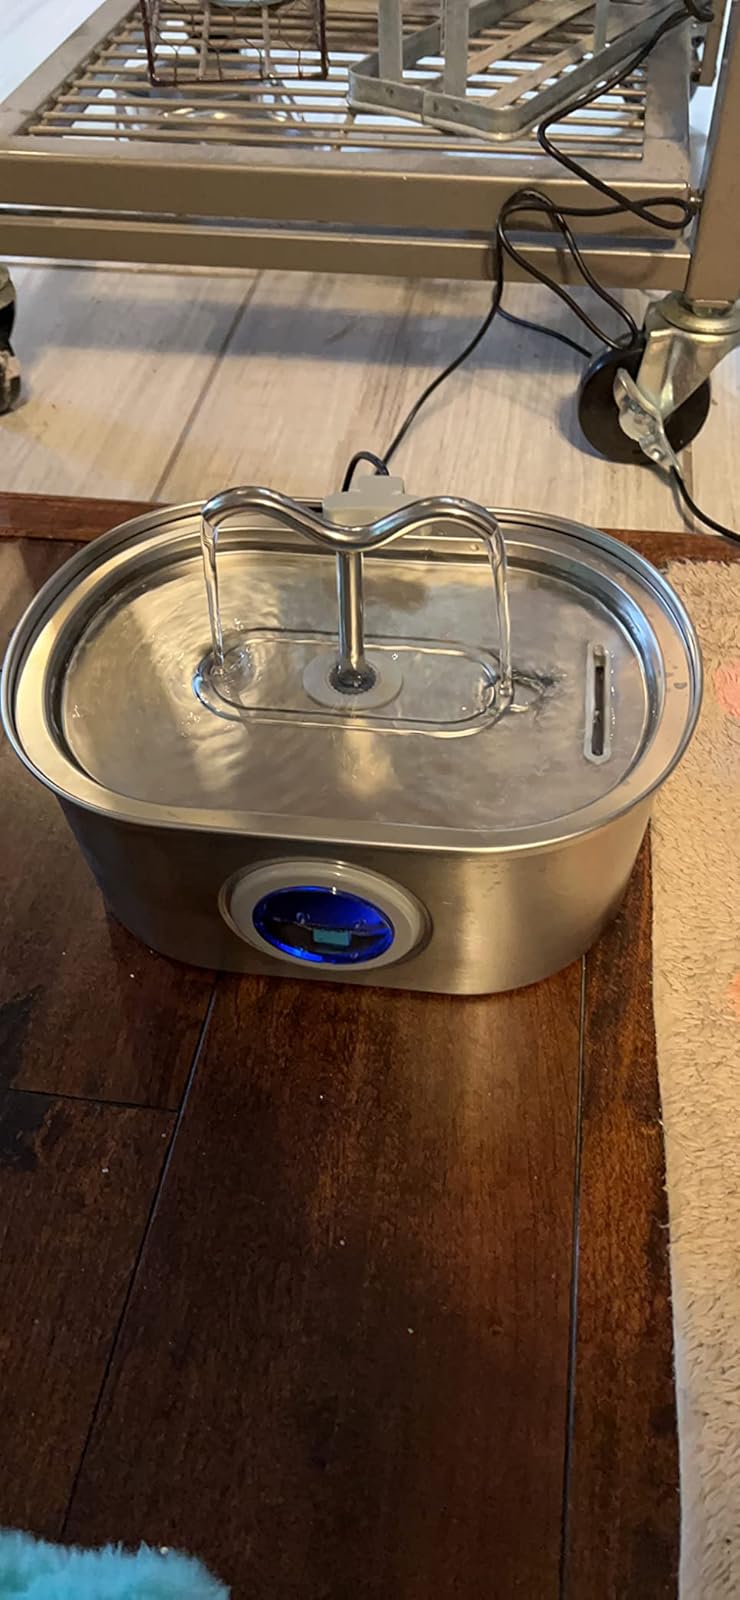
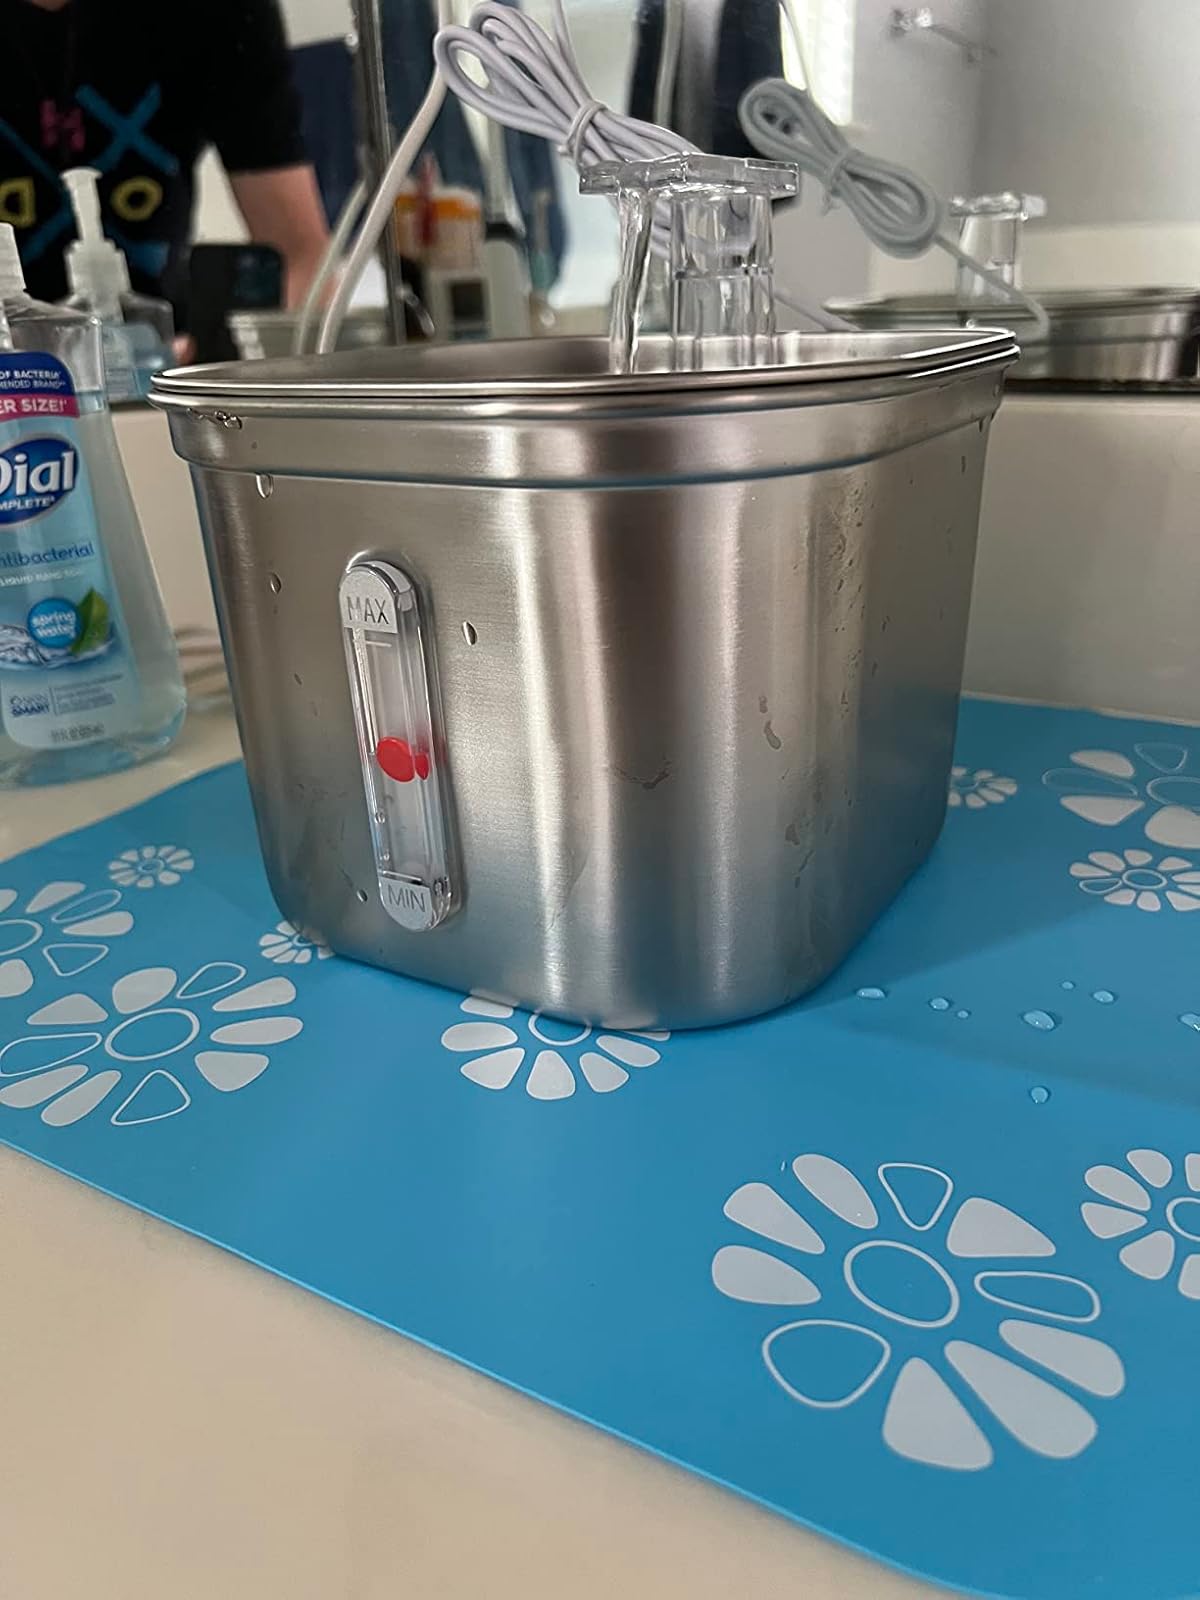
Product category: items_bowl
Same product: no